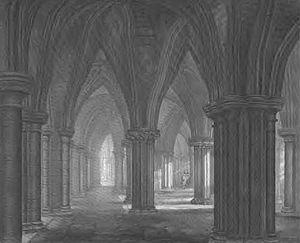
Rob-Roy est un roman historique de l'auteur écossais Walter Scott. Il paraît en 1817 sous la signature « l'auteur de Waverley, Guy Mannering et L'Antiquaire ».